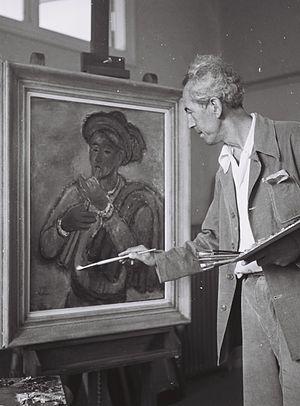
Reuven Rubin, né le 13 novembre 1893 à Galaţi en Roumanie et mort le 13 octobre 1974, est un peintre israélien originaire de Roumanie.
Le prix Israël, en hébreu : פרס ישראל, est remis chaque année, par l'État d'Israël, lors d'une cérémonie, à la veille de la fête de l'indépendance d'Israël.